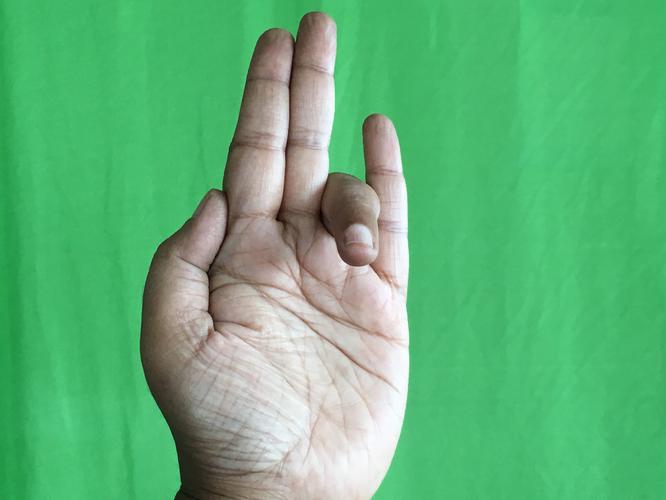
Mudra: Tripathaka
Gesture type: single_hand